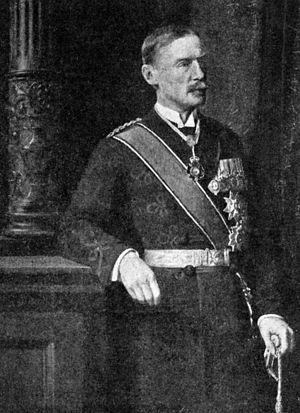
Arthur Henry MacMahon est un homme politique britannique.